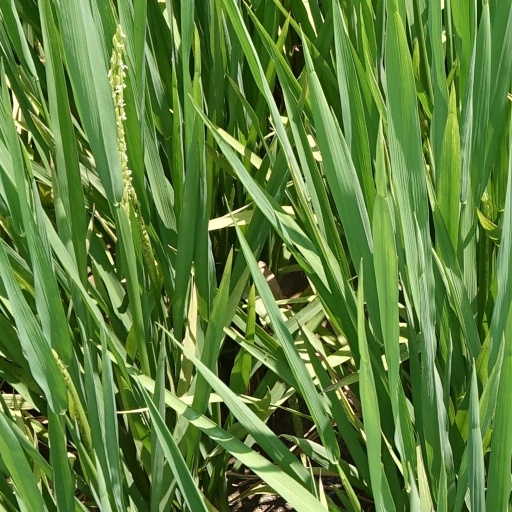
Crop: rice